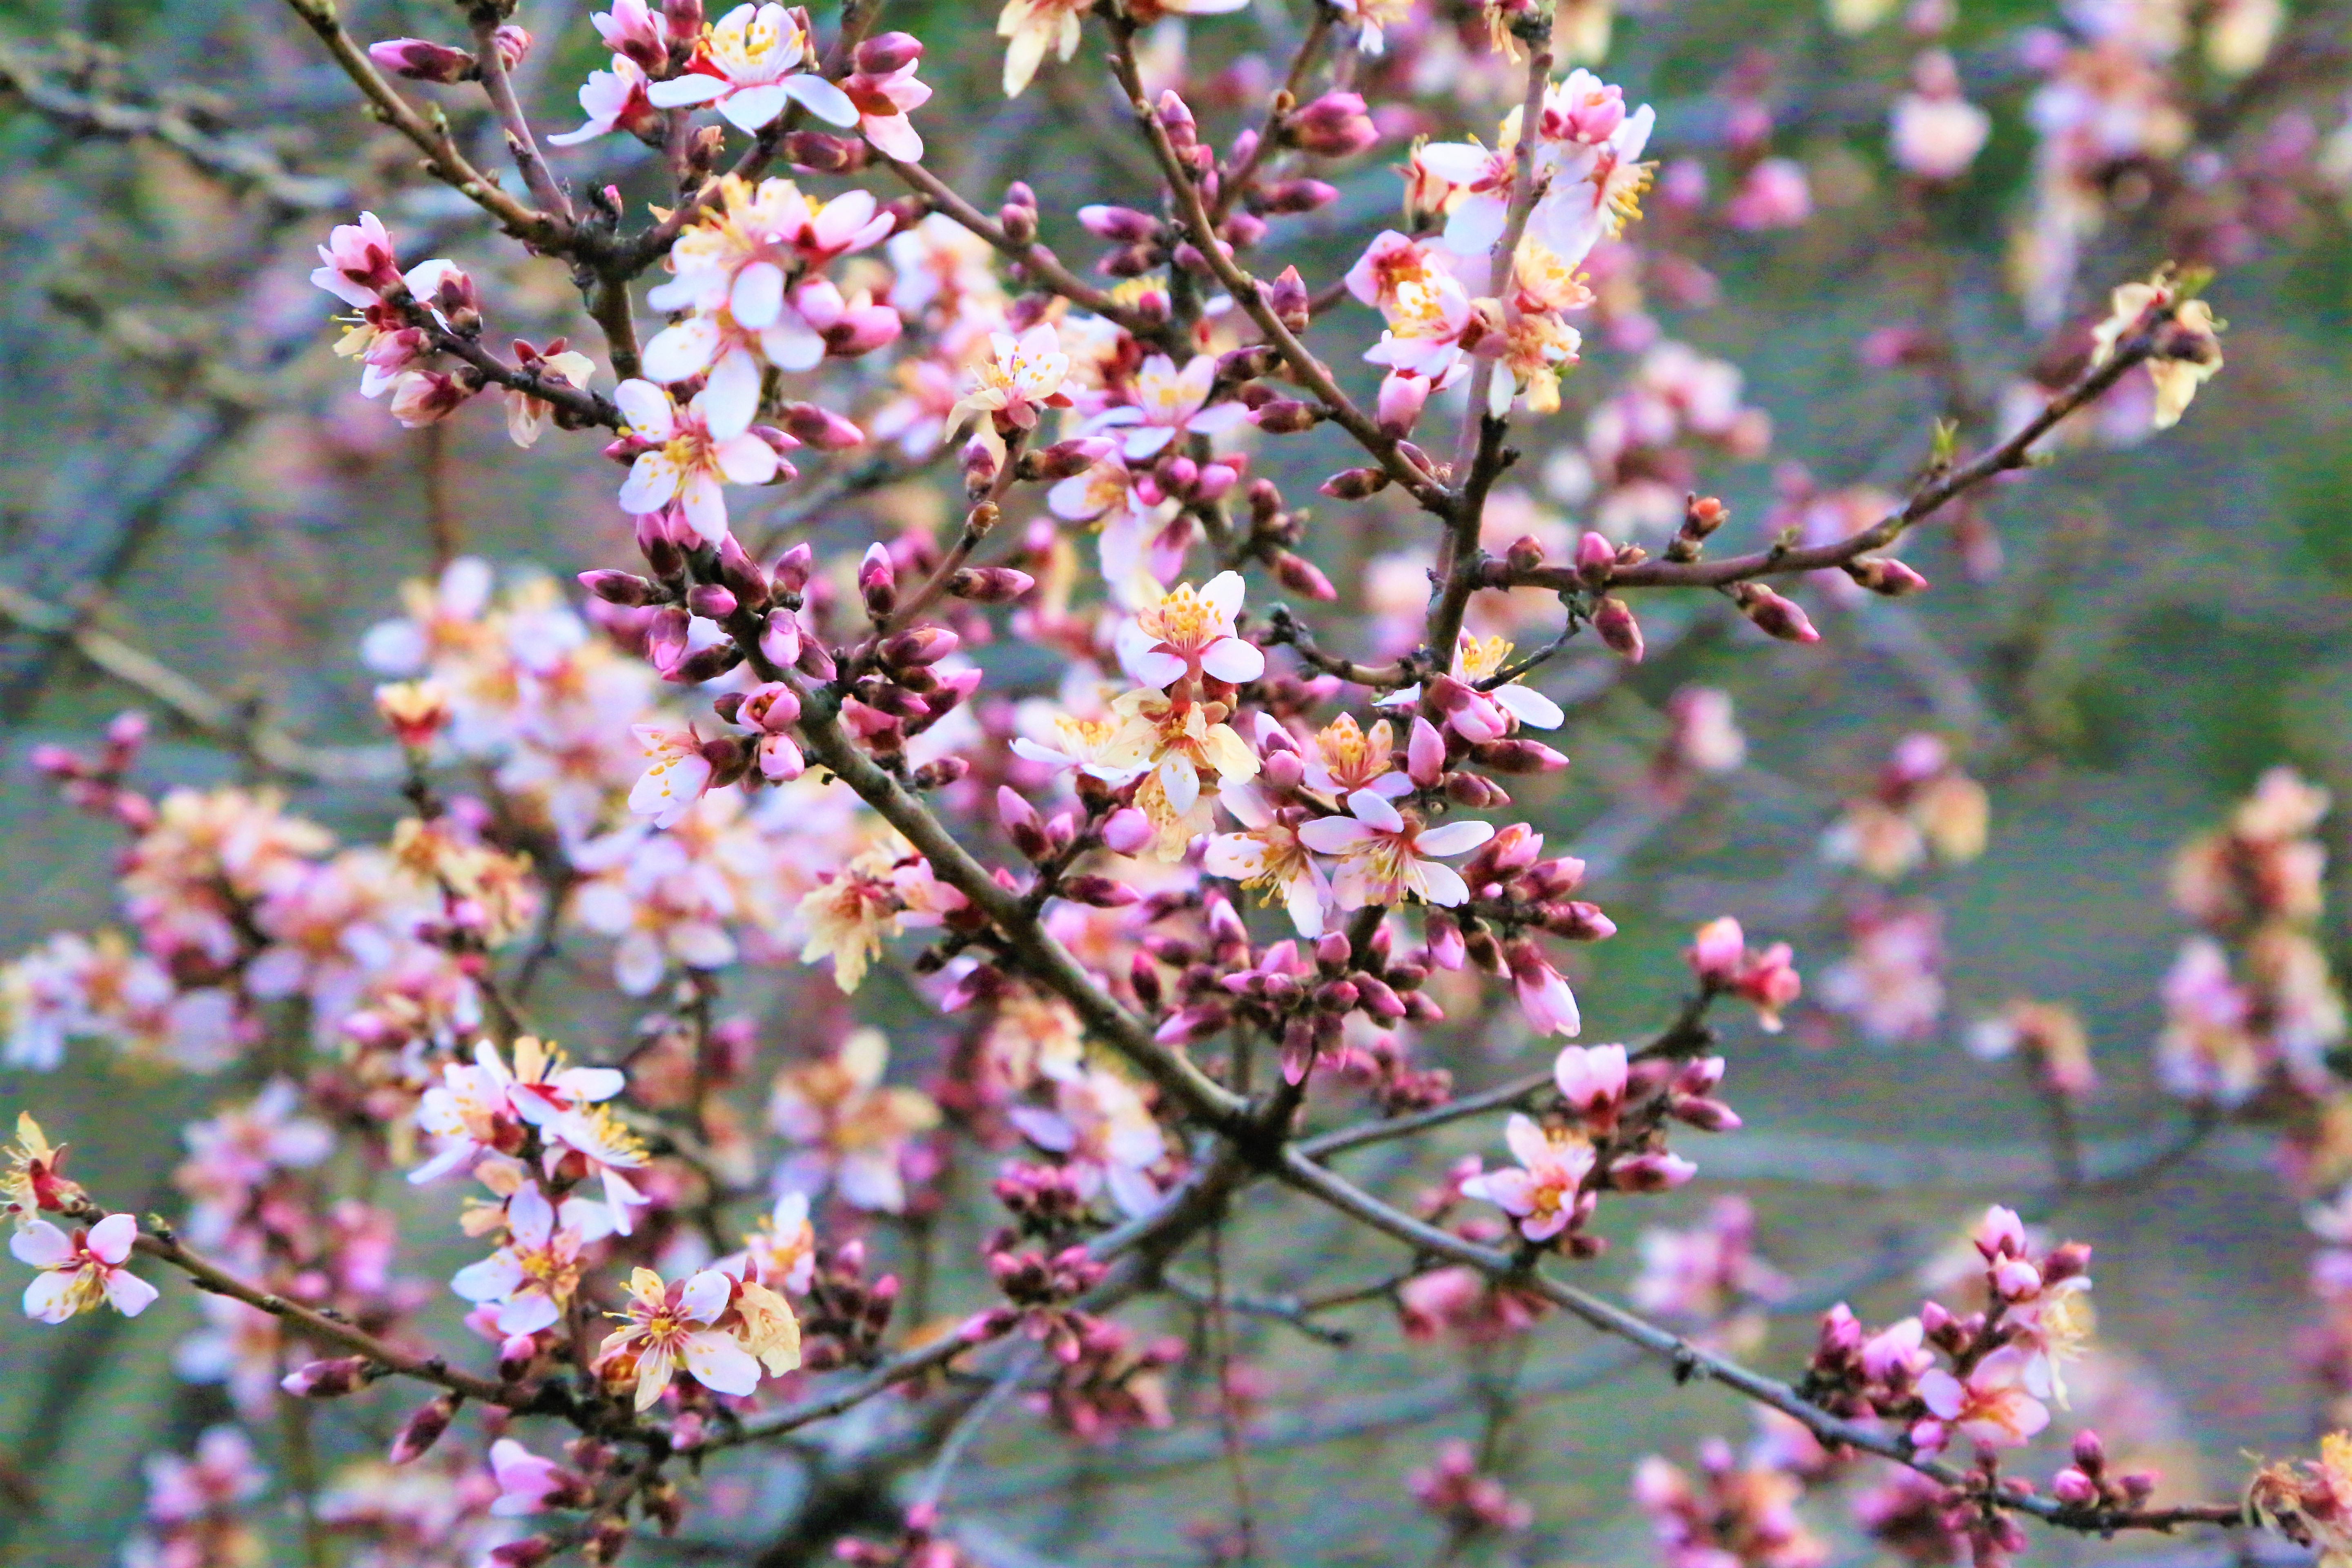
spring, nature, tree, flowers, almond, flower, blossom, branch, plant, pink, redbud, red bud, twig, woody plant, flowering plant, cherry blossom, prunus, petal, wildflower